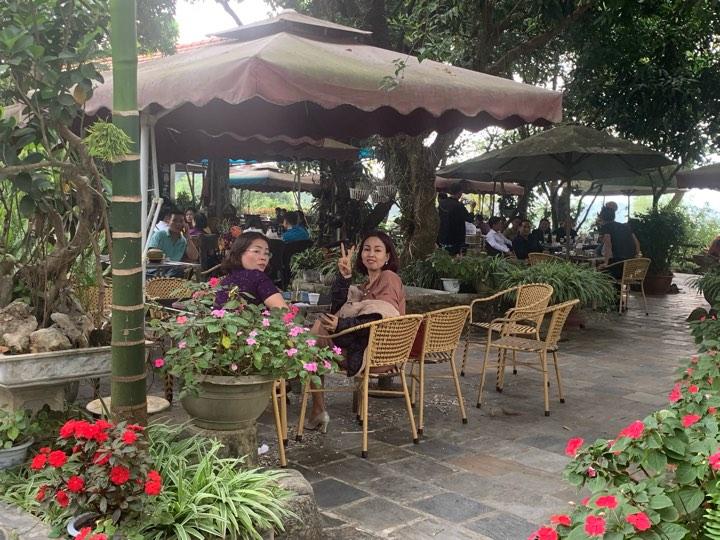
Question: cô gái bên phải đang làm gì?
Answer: cô ấy đang tạo dáng chụp ảnh